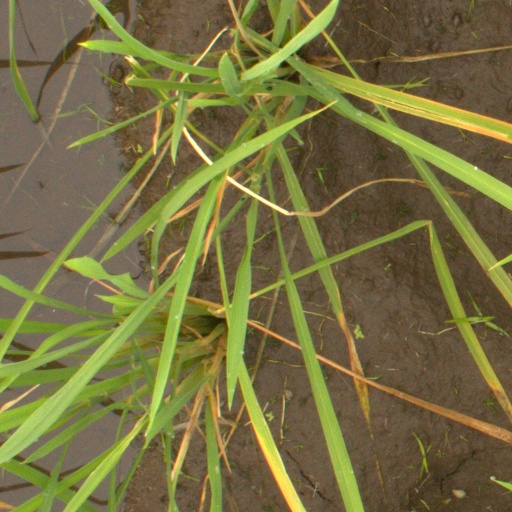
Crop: rice